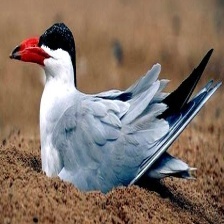
Species: CASPIAN TERN
Scientific name: HYDROPROGNE CASPIA